Philippine Navy

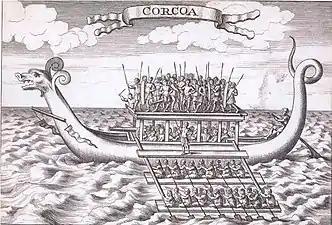
A "Karakoa" ancient warship with Lantaka cannons

Native Visayan warships, such as the "Karakoa" or "Korkoa", were of excellent quality and some of them were used by the Spaniards in expeditions against rebellious tribes and Dutch and British forces. Some of the larger rowed vessels held up to a hundred rowers on each side besides a contingent of armed troops. Generally, the larger vessels held at least one "lantaka" at the front of the vessel or another one placed at the stern. Philippine sailing ships called "praos" had double sails that seemed to rise well over a hundred feet from the surface of the water. Despite their large size, these ships had double outriggers. Some of the larger sailing ships, however, did not have outriggers.